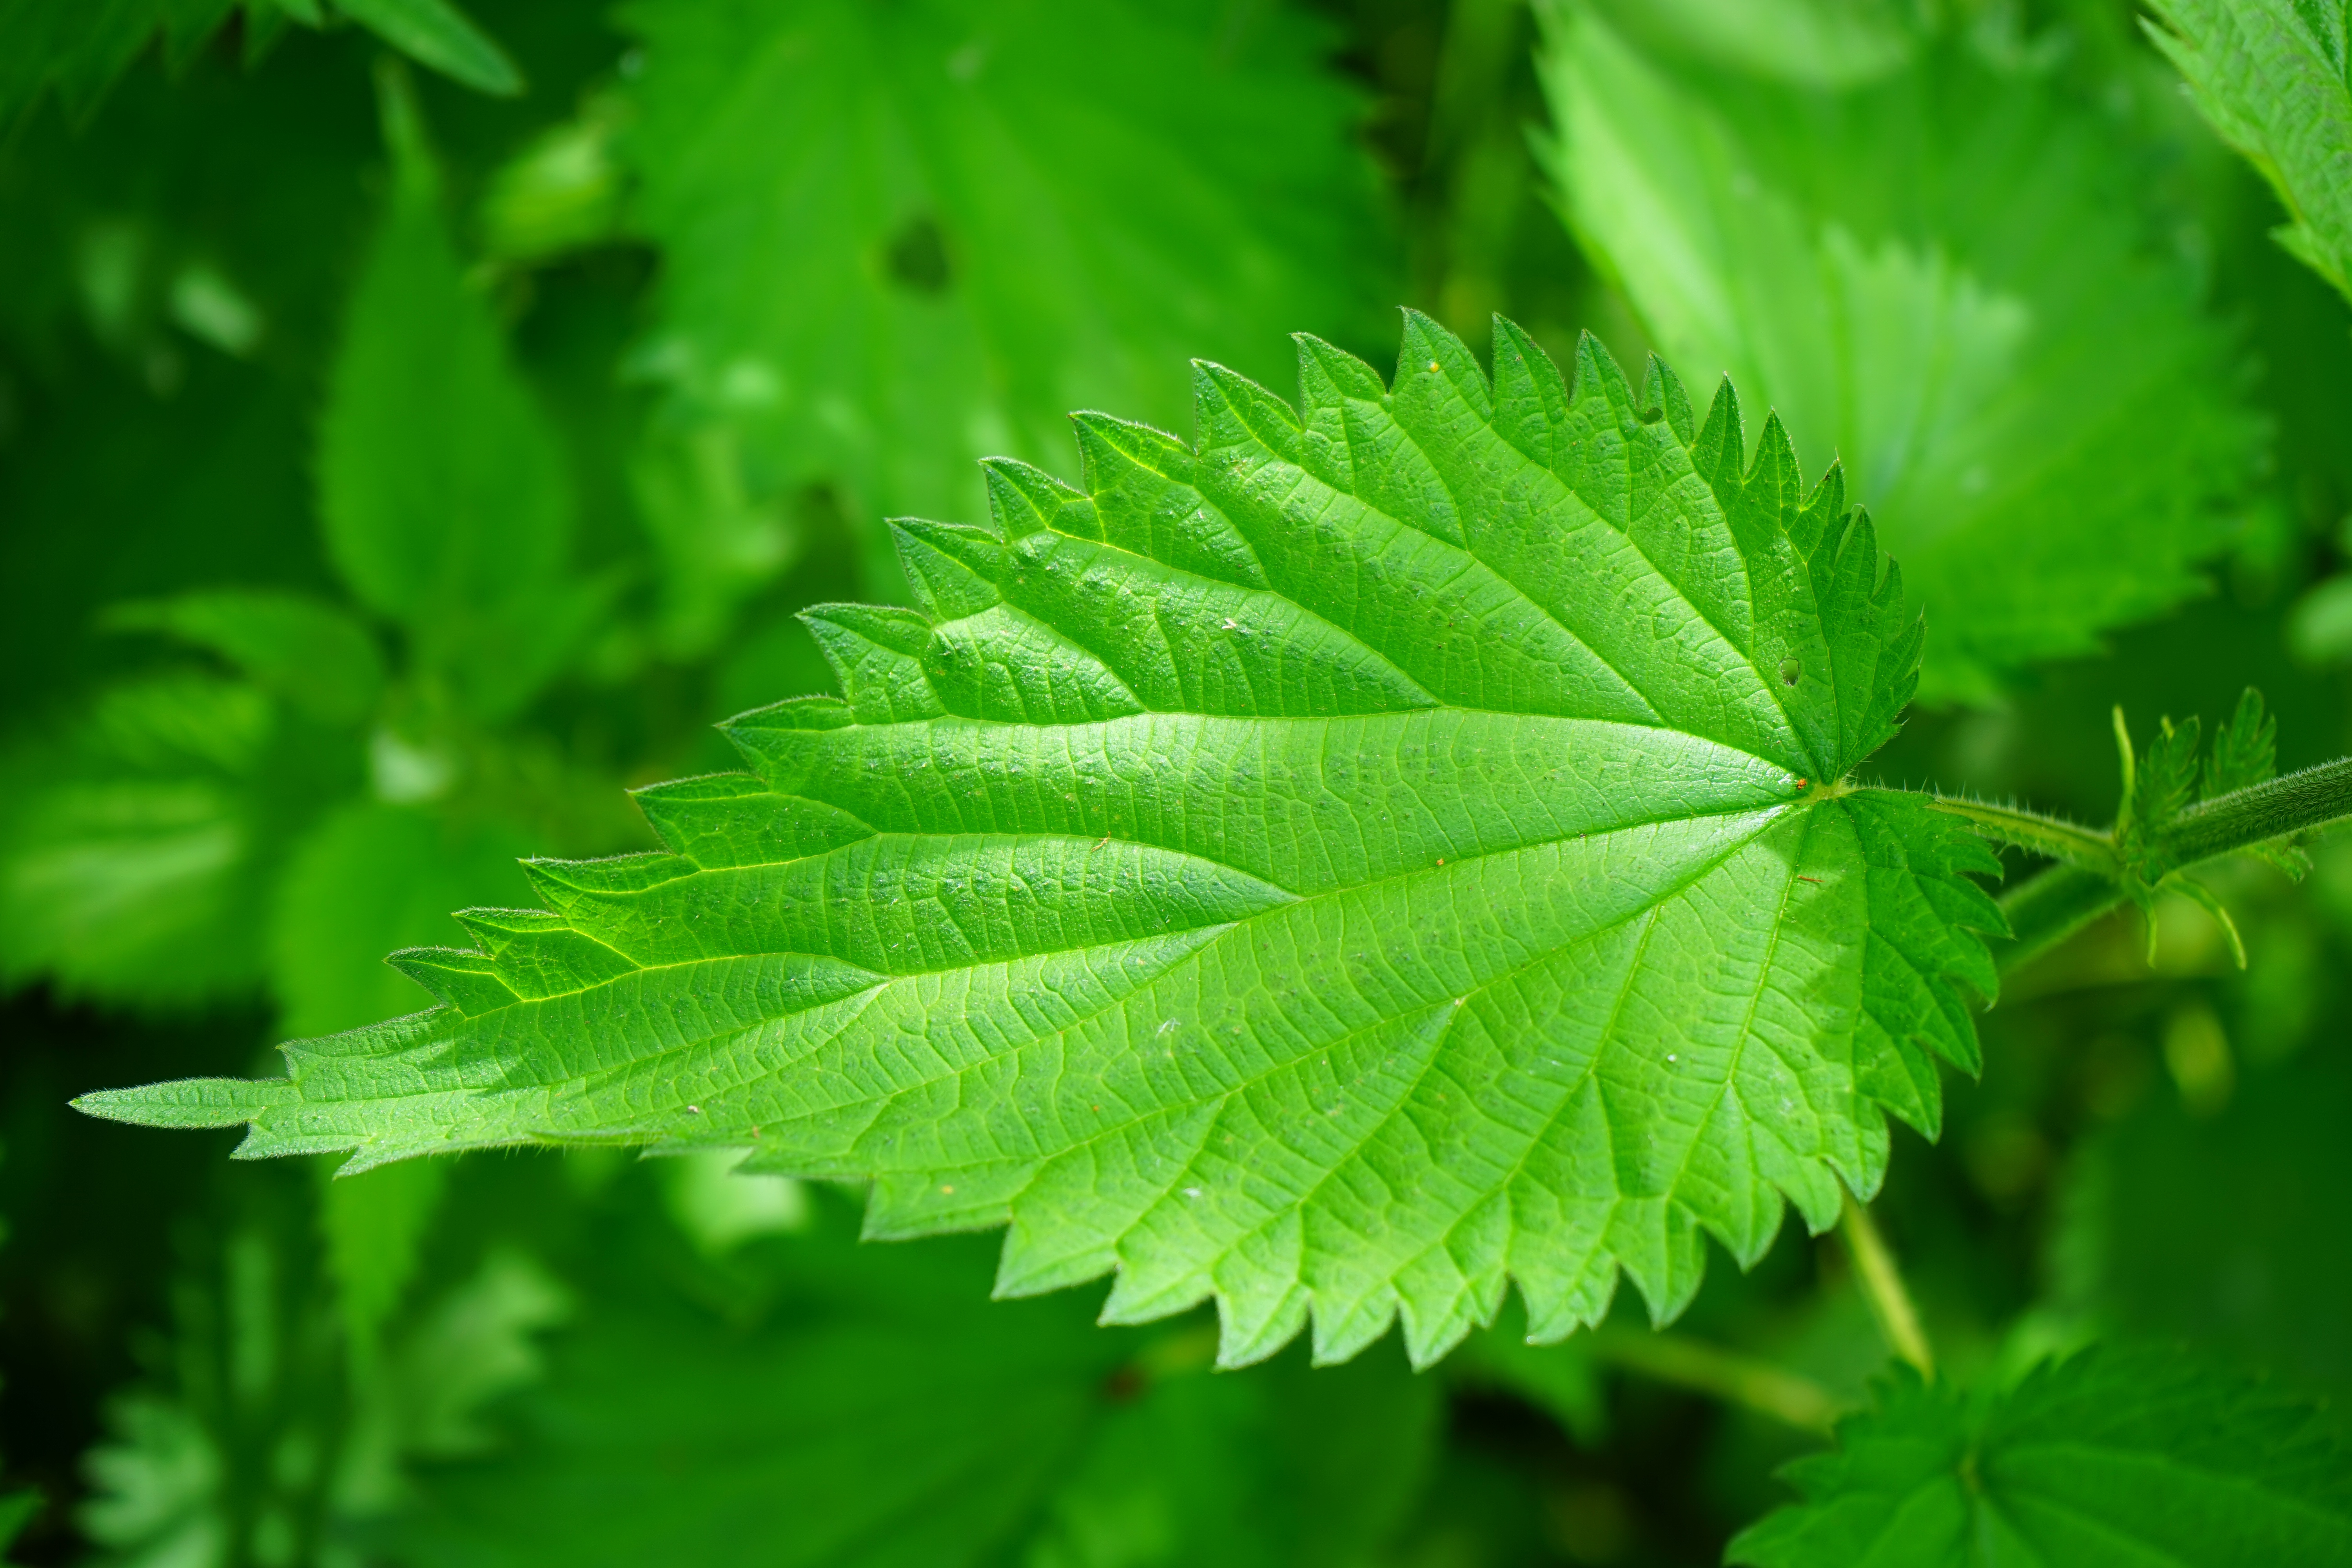
tree, light, plant, leaf, flower, green, herb, produce, pink, burn, weed, leaves, toxic, deciduous, butterflies, true leaves, light green, medicinal plant, painful, shades of green, flowering plant, elliptical, urtica, urticaceae, dark green, shine through, stinging nettle, leaf buds, toothed, food plant, lanceolate, burning hair, land plant, stinging nettle plant, urtica dioica, faserpflanze, protection mechanism, burning liquid, serotonin, histamine, acetylcholine, sodium formate, nettle stings, food processing plant, nettle hair, stalked, leaf blades, leaf margin, stipules